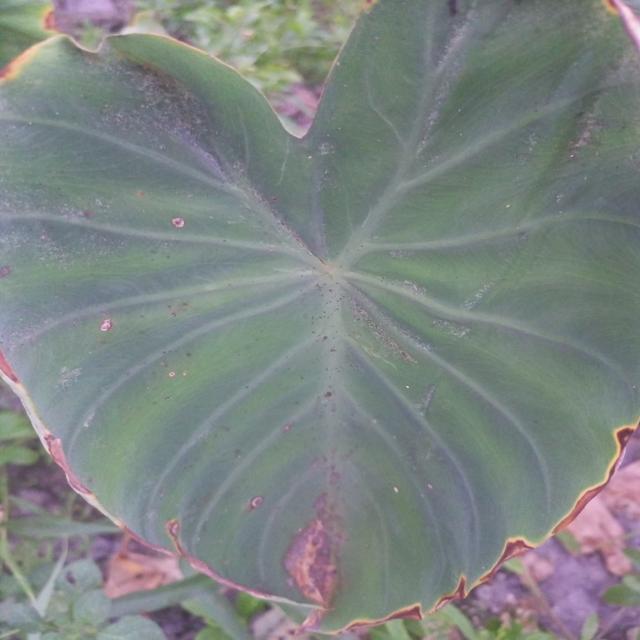
Label: Mid_Blight